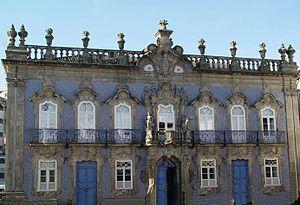
L'architecture du Portugal est l'architecture qui a existé et qui se pratique sur le territoire du Portugal, c'est-à-dire bien avant la fondation du Portugal en tant que pays au XIIᵉ siècle. Le terme s'étend aussi à des bâtiments créés sous l'influence de la culture portugaise ou par des architectes portugais du temps de l'Empire portugais.